Dan Schutte

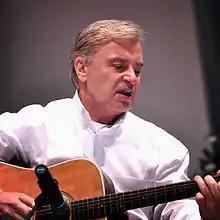
Dan Schutte, March 2007

Daniel Laurent Schutte is an American composer of Catholic and contemporary Christian liturgical music, best known for composing the hymn "Here I Am, Lord" (1981, also known as "I, the Lord of Sea and Sky") and approximately 171 other hymns and Mass settings.